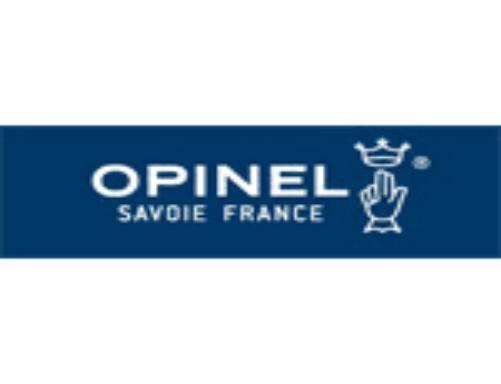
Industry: Necessities